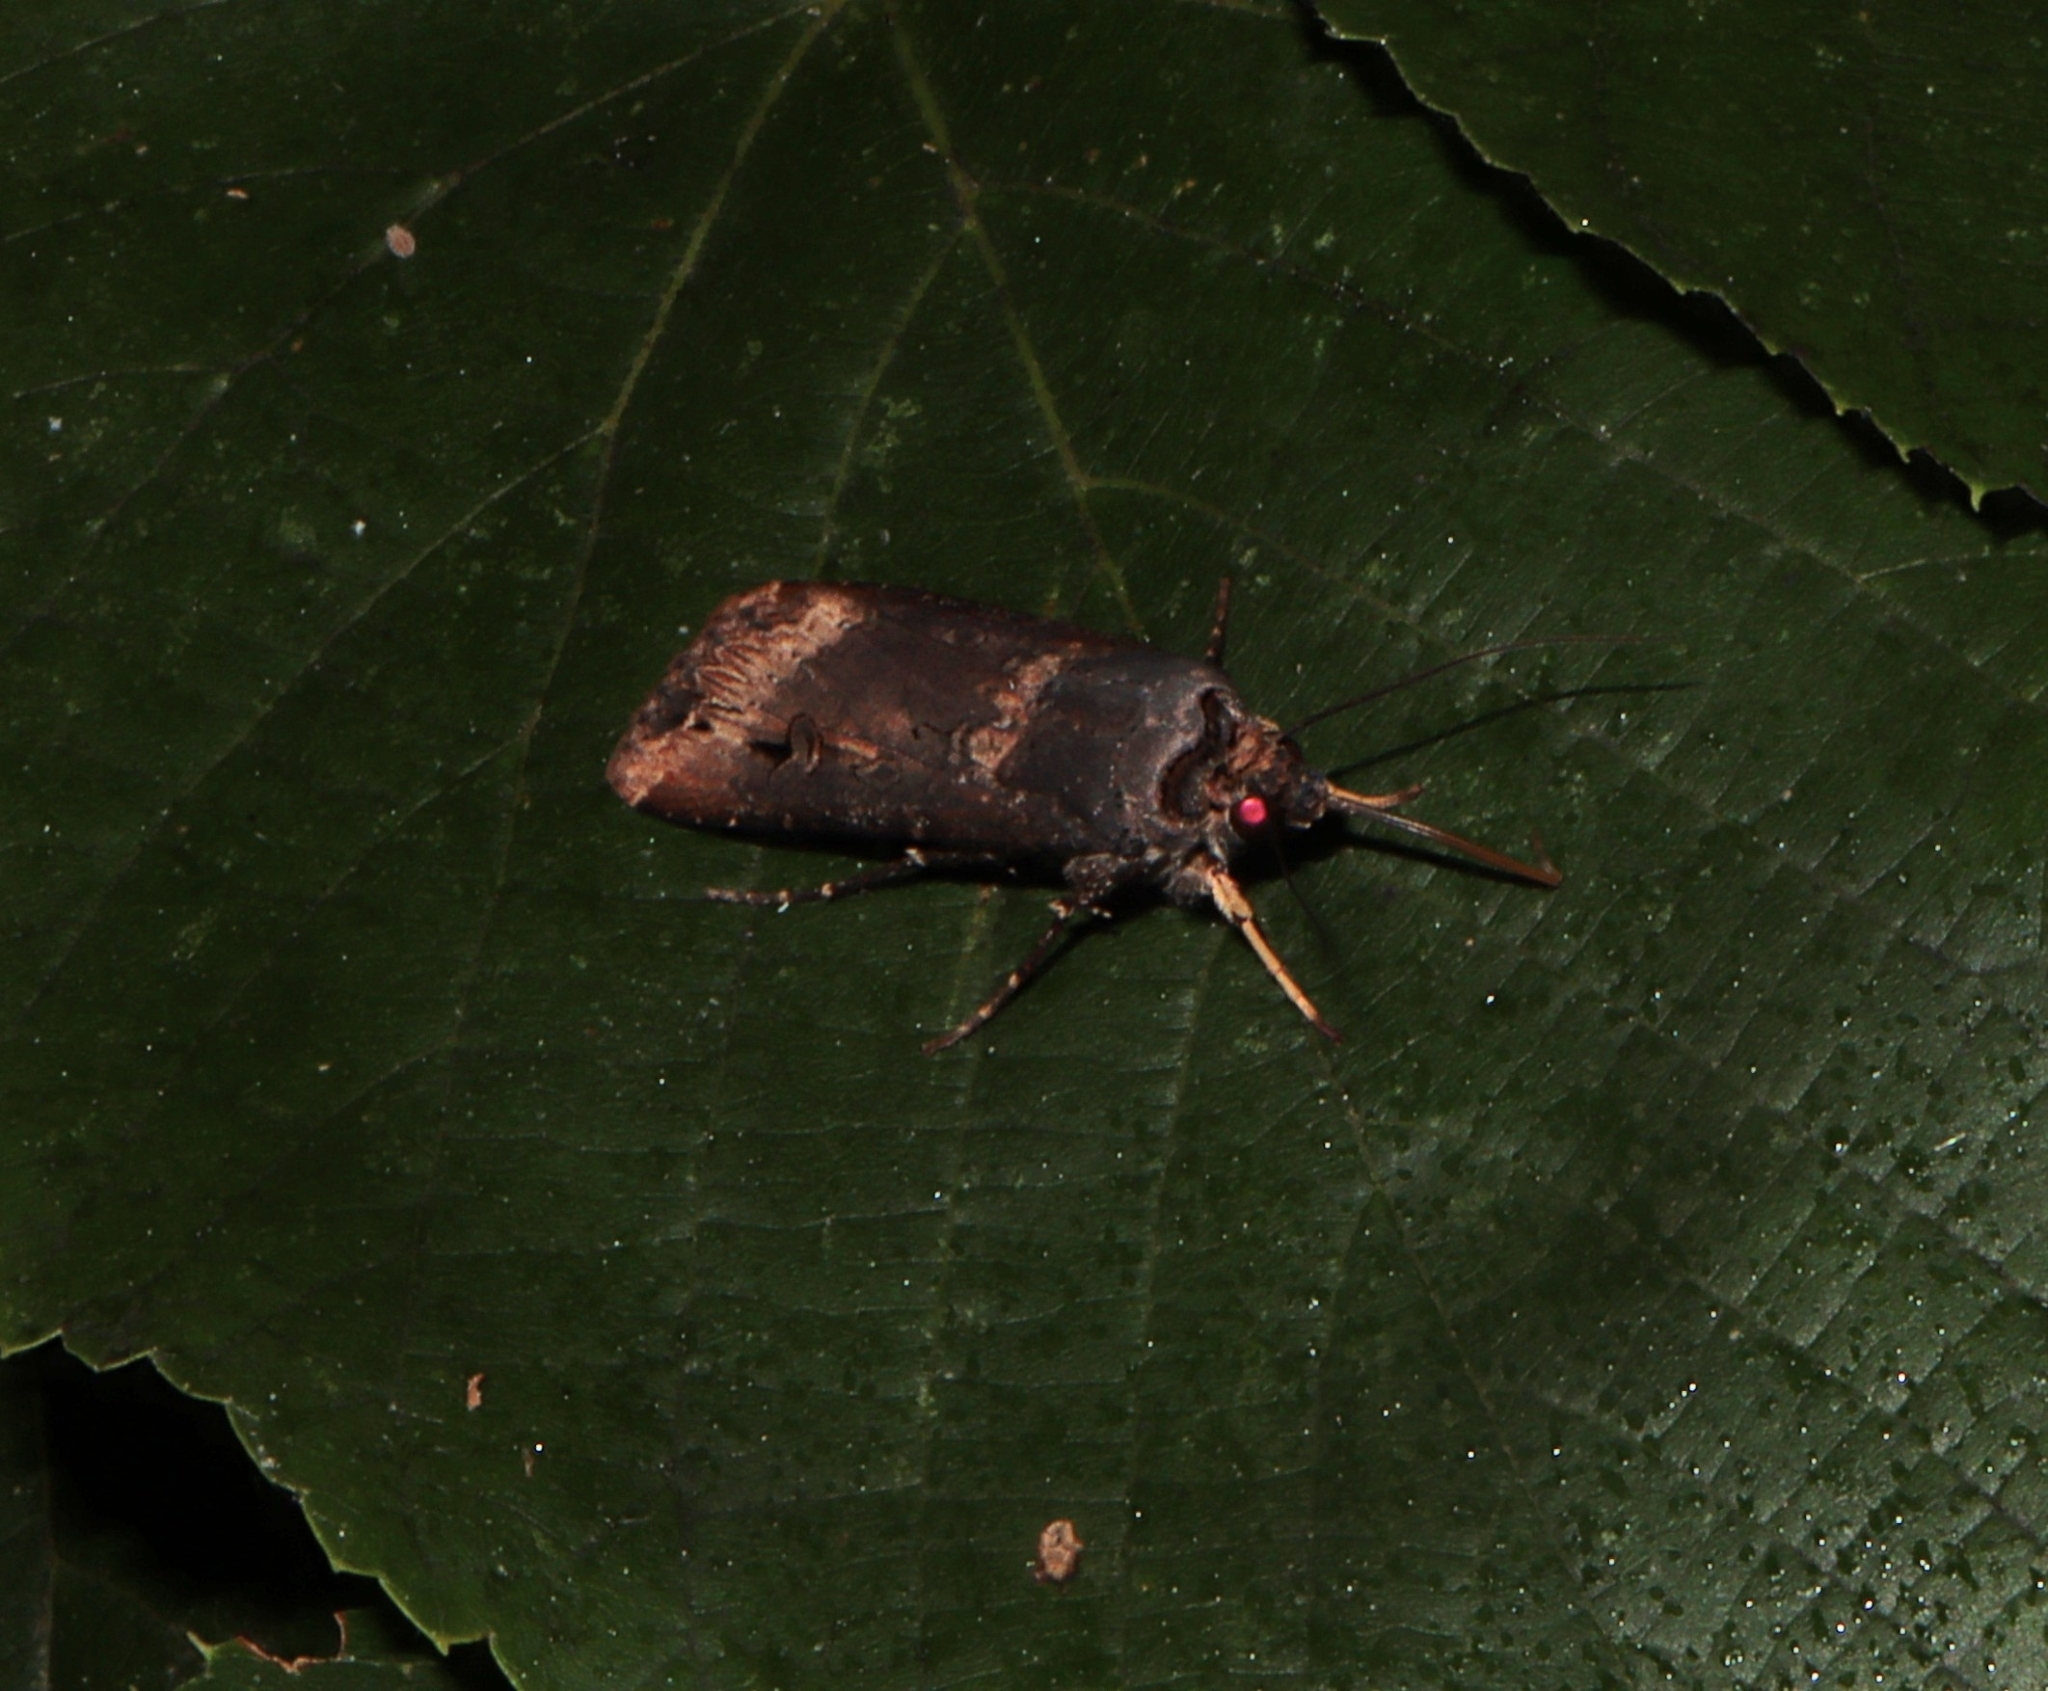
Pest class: cutworms